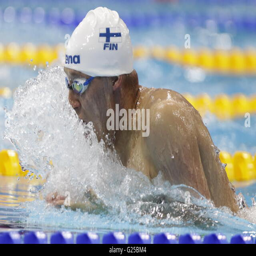
th of the final of the 200m breaststroke